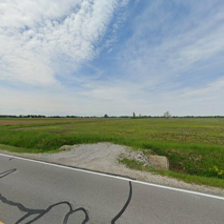
Label: streetView